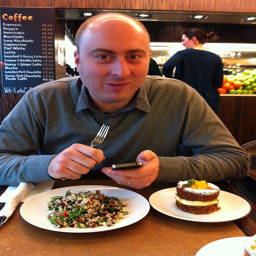
A man sitting at a table with a plate of food, dessert and a cell phone in his hand.
The man holds a cell phone with a plate of food next to a dessert.
A man with a cell phone with a plate of food and dessert.
A guy holding a fork and a cellphone at a table with food.
A man sitting at a table with two plates of food.